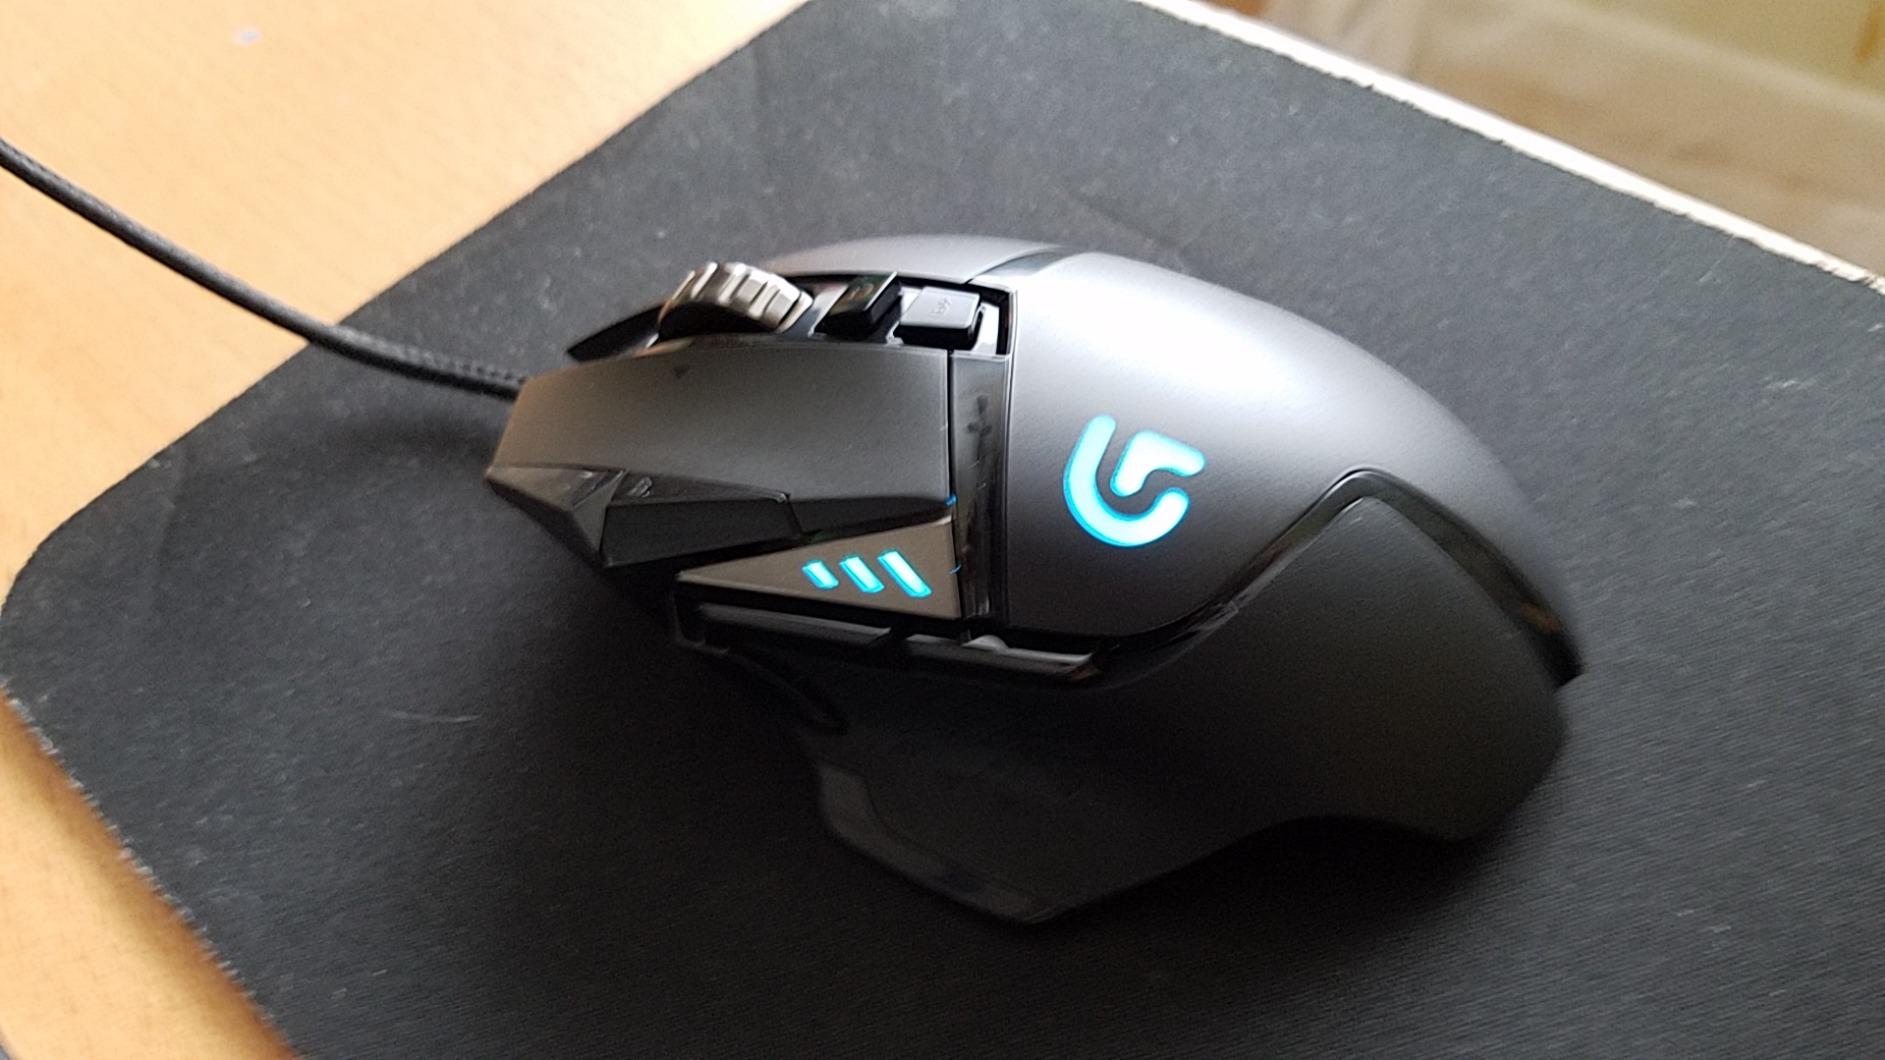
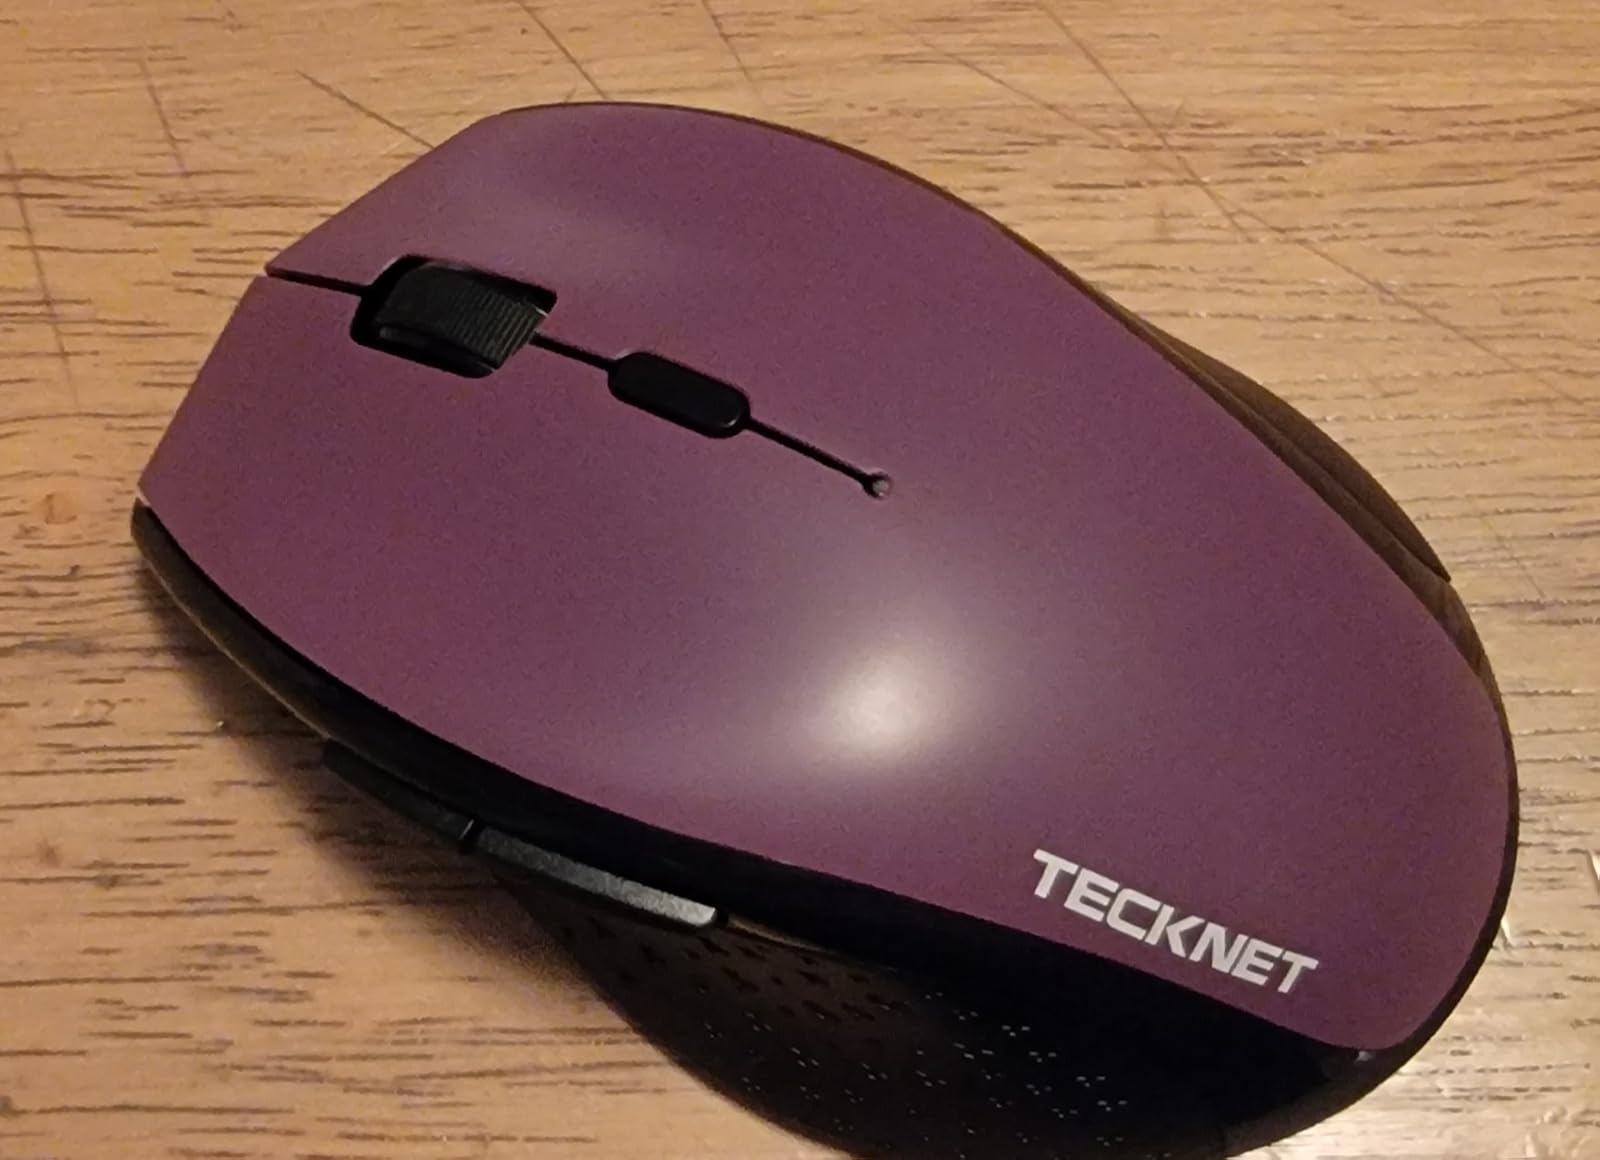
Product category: mouse
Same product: no